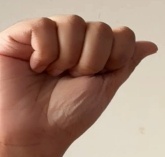
ASL sign: A